Bridge Street Historic District (Westport, Connecticut)

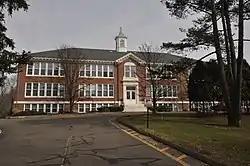
Saugatuck Elementary School

The Bridge Street Historic District encompasses a largely residential stretch of Bridge Street (Connecticut Route 136) and adjacent Imperial Avenue in Westport, Connecticut. This area developed as a residential neighborhood in the 19th century, spurred in part by the 1869 construction of a bridge over the Saugatuck River (where the 1884 Saugatuck River Bridge now stands. The district includes a particularly fine collection of late 19th and early 20th century residential architecture. It was listed on the National Register of Historic Places in 2018.